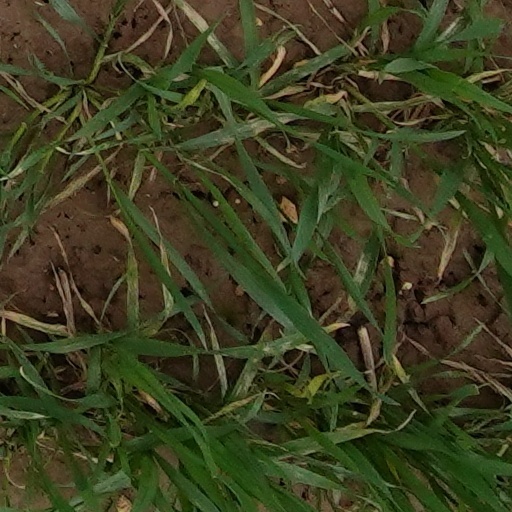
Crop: wheat